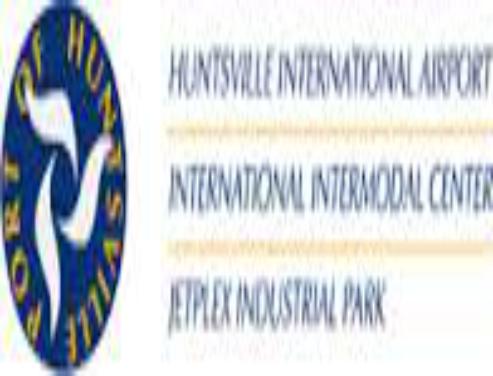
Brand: Huntsville International Airport
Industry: Transportation